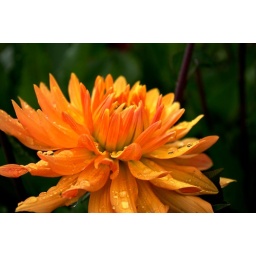
A sweet orange plant I noticed in the tropical biome at the Eden Project, Cornwall.